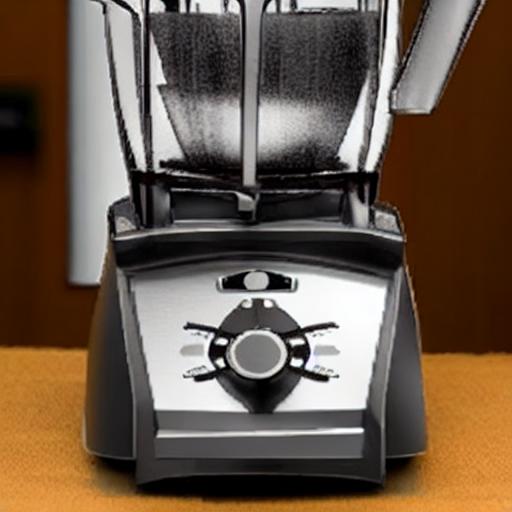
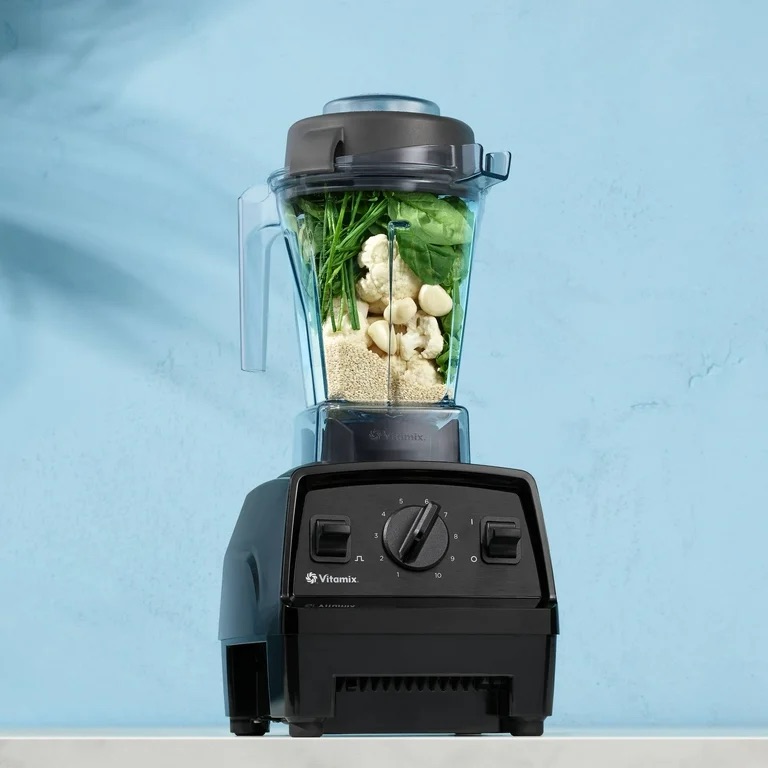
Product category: items_blender
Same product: no